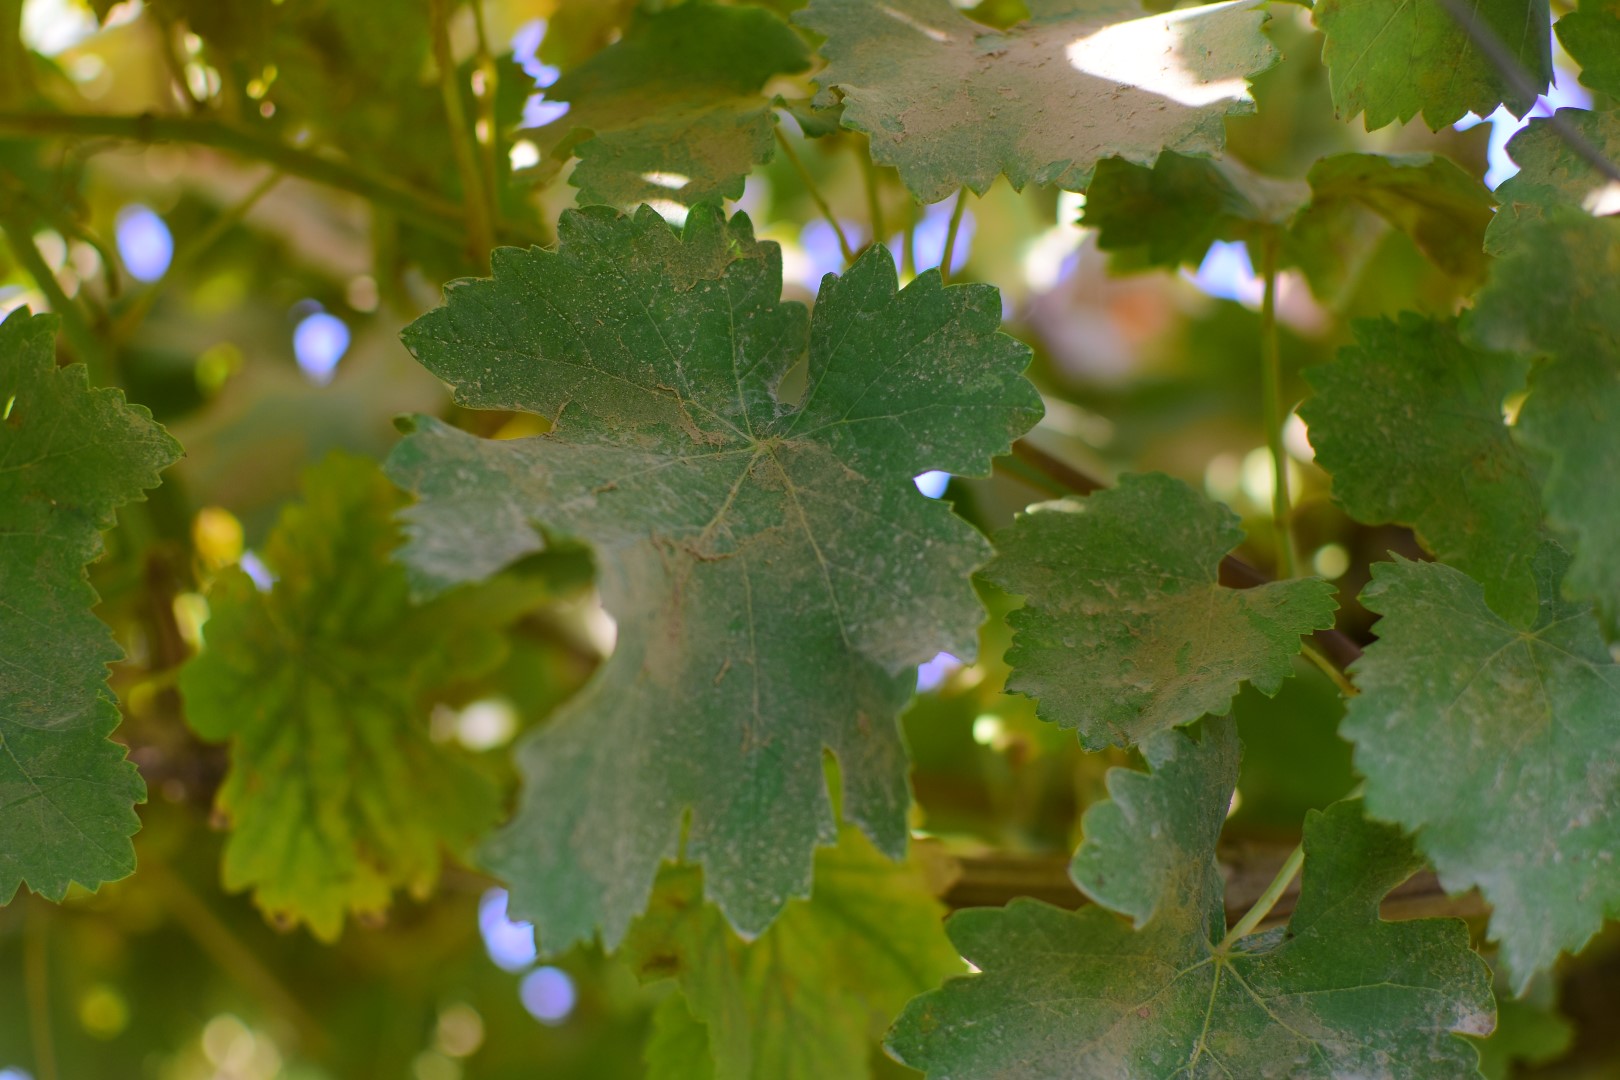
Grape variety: Deas Al-Annz